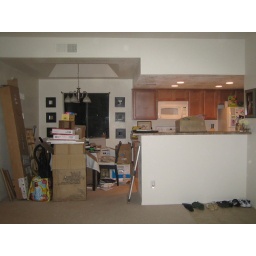
That's just embarrassing. Although the boxes are left over from my new bedroom furniture, so they will leave soon